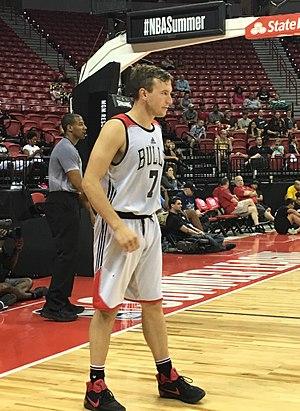
Brady Heslip, né le 19 juin 1990 à Oakville en Ontario, est un joueur canadien de basket-ball.